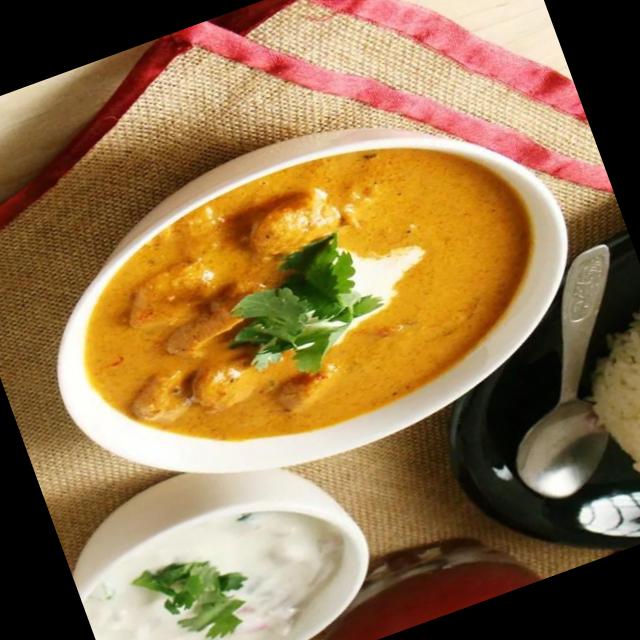
Dish: chicken_curry